Operation Krivaja '95

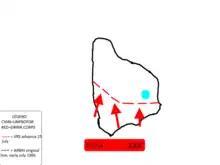
Map of Operation Stupčanica 95

At midday on 11 July, Dutch NATO planes arrived from Italy and struck a Bosnian Serb tank, before being forced to cease operations after General Mladić threatened to "destroy" both the Dutch soldiers and the Bosniak population of Srebrenica unless airstrikes were called off. That afternoon, Mladić, accompanied by General Živanović (then Commander of the Drina Corps), General Krstić (then Deputy Commander and Chief of Staff of the Drina Corps) and other Bosnian Serb officers, took a triumphant walk through the deserted streets of the town of Srebrenica. The moment was captured on film by Serbian journalist Zoran Petrović Piroćanac. Mladić posed for television cameras, before declaring that Srebrenica had been "returned forever to the Serbs." Later, Thom Karremans, the commander of the Dutch troops in the town, drank a toast with Mladić which was filmed for Serb television. Off-camera, however, Mladić warned Karremans that the UN compound in Potočari, where thousands of Bosniak refugees had gathered, would be shelled by the VRS if NATO planes reappeared.